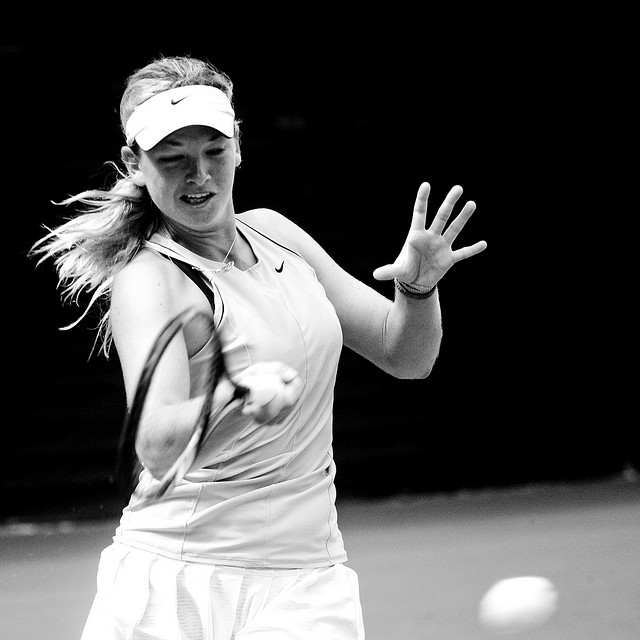
một nữ vận động viên tennis đang xoay người để đánh bóng